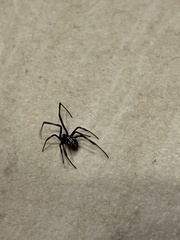
Species: Lactrodectus_hesperus